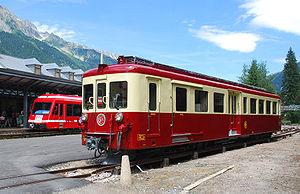
Automotrice Z604 de la SNCF (ligne Saint-Gervais - Vallorcine, France), repeinte en 2008 dans sa livrée d'origine (portée de 1959 au début des années 1980). Au fond, on aperçoit la nouvelle Z856.
Une automotrice électrique est un véhicule automoteur à traction électrique, composé d'une seule caisse et aménagé pour le transport de sa chargeur utile. Elle peut être alimentée par caténaire ou troisième rail. Elle se distingue ainsi des automotrices à vapeur ou des automoteurs Diesel appelés autorails. Il existe aussi des automotrices bimodes.
L'expression rame automotrice désigne une rame, c'est-à-dire un ensemble cohérent de véhicules ferroviaires attelés entre eux, qui assure seule sa propulsion. Un tel ensemble ne nécessite donc pas d'être tiré ou poussé par une locomotive indépendante. La rame peut être composée de véhicules moteurs et de simples remorques mais on trouve de plus en plus de rames dont les essieux moteurs sont distribués sur les différentes voitures. Une rame automotrice dispose d'une cabine de conduite à chaque extrémité et est donc parfaitement réversible ce qui permet d'éviter toute manœuvre au terminus.
La ligne de Saint-Gervais-les-Bains-Le Fayet à Vallorcine (frontière) est une ligne de chemin de fer française à voie unique et à écartement métrique électrifiée de 36,9 km. Elle relie la gare de Saint-Gervais-les-Bains-Le Fayet à la frontière suisse près de Vallorcine.
Les Z 600 sont des automotrices électriques à voie métrique utilisées sur la ligne Saint-Gervais - Vallorcine. Leur alimentation électrique est assurée par troisième rail.
Pour la SNCF, une automotrice est un véhicule ferroviaire à traction électrique, composé d'une seule caisse, aménagé pour le transport de voyageurs, apte à tracter, selon le cas, une ou plusieurs remorques spécialisées ou non, ou des véhicules du parc ordinaire. Toujours pour la SNCF, on la distingue de l'autorail qui est propulsé par un moteur thermique.